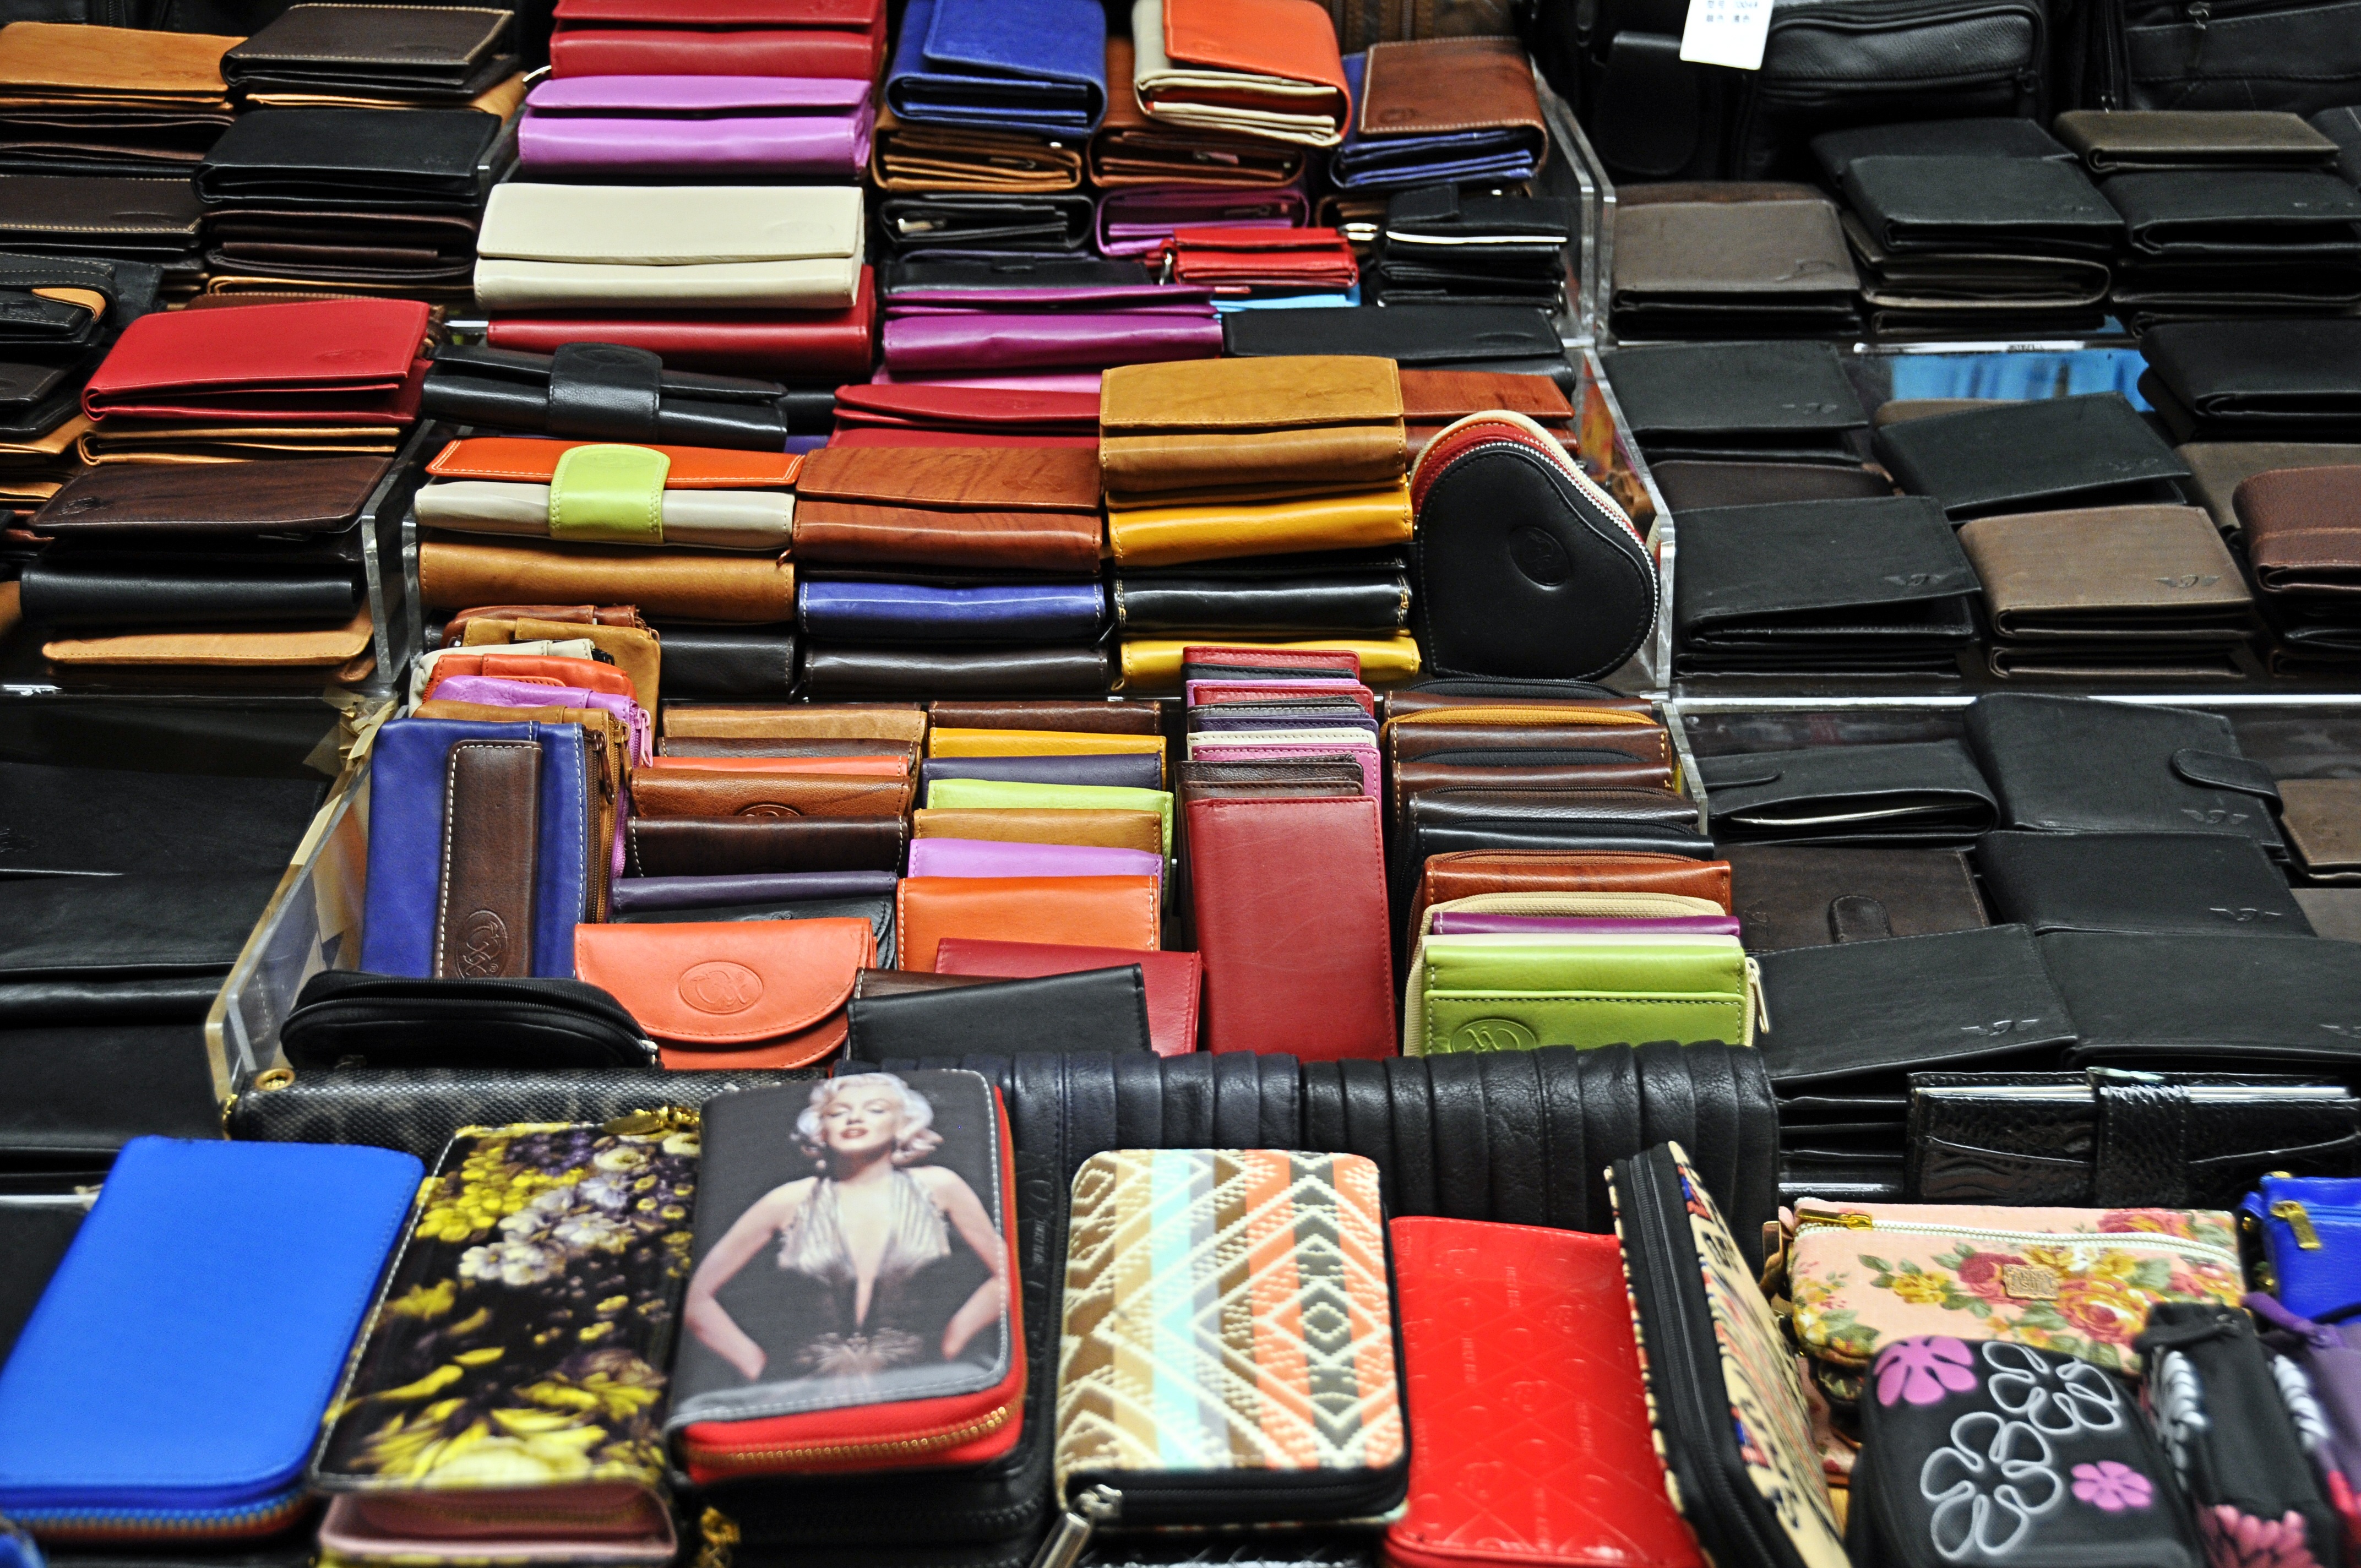
leather, shop, store, color, money, market, shopping, art, purse, games, retail, pay, wallets